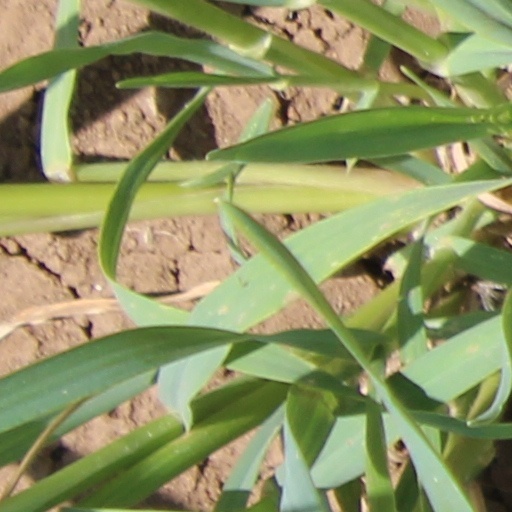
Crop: wheat